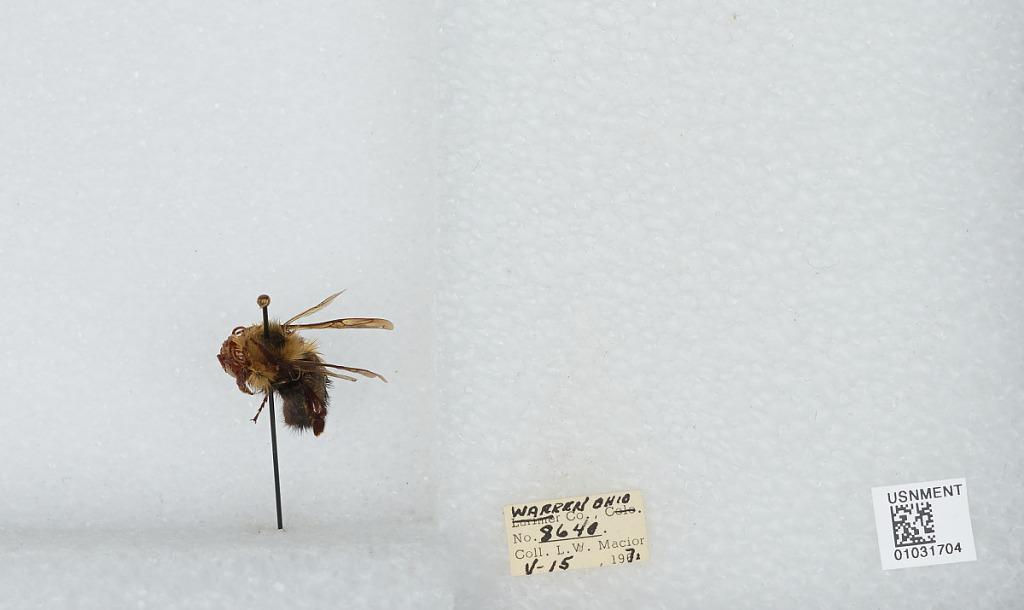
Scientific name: Bombus (Pyrobombus) vagans vagans Smith
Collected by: L. Macior
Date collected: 1971-5-15
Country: United States
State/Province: Ohio
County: Warren
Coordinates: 39.4242, -84.1856